2015 World Championships in Athletics – Women's 400 metres

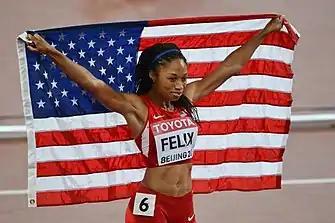
Allyson Felix shortly after winning the title.

The women's 400 metres at the 2015 World Championships in Athletics was held at the Beijing National Stadium on 24, 25 and 27 August. Christine Ohuruogu of Great Britain entered the competition as the defending champion.